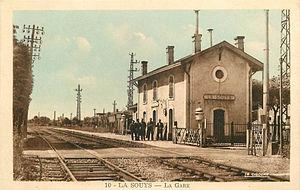
Gare de la Souys, Floirac
La ligne de Bordeaux-Benauge à La Sauvetat-du-Dropt est une ligne ferroviaire du département de la Gironde en France, qui reliait Bordeaux et La Sauvetat-du-Dropt, en desservant notamment Floirac, Créon et Sauveterre-de-Guyenne.